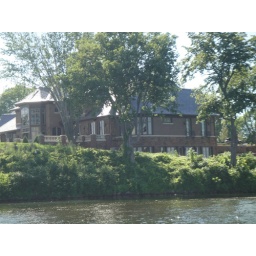
the biggest house in minetonka lake